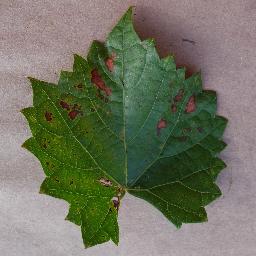
Label: Grape___Esca_(Black_Measles)